A Thousand Suns

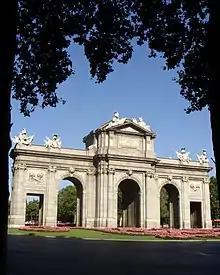
"Waiting for the End", the album's second single, was performed at the Puerta de Alcalá Gate (pictured).

"Waiting for the End" was released as the album's second single on October 1, 2010. The music video for the song premiered on October 8, 2010, and was directed by Joe Hahn. Linkin Park's performance of "Waiting for the End" at Puerta de Alcala in Madrid was broadcast as part of the 2010 MTV Europe Music Awards. "Waiting for the End" and "When They Come for Me" were performed live on "Saturday Night Live" on February 5, 2011. "Waiting for the End" was featured in an episode of "" broadcast on CBS on October 14, 2010. The single peaked at number one on the Alternative Songs chart; it was Linkin Park's tenth number-one song on the chart. It peaked at number two on the Rock Songs chart and at number forty-two on the "Billboard" Hot 100, spending nine weeks on the chart. The single achieved success in other countries, peaking at number thirty-four in Austria, number twenty in Belgium, number 29 in Germany, and number thirty-four in Japan. "Waiting for the End" was certified gold by the RIAA in April 2011.